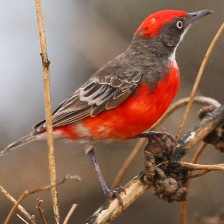
Species: CRIMSON CHAT
Scientific name: EPTHIANURA TRICOLOR